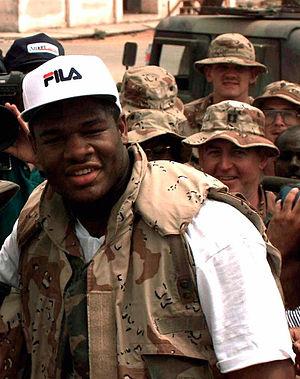
Riddick Bowe est un boxeur américain né le 10 août 1967 à Brooklyn, New York.